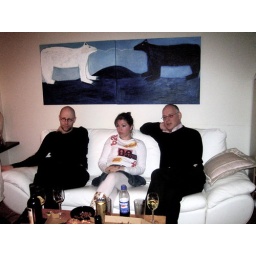
Three humans in a white sofa